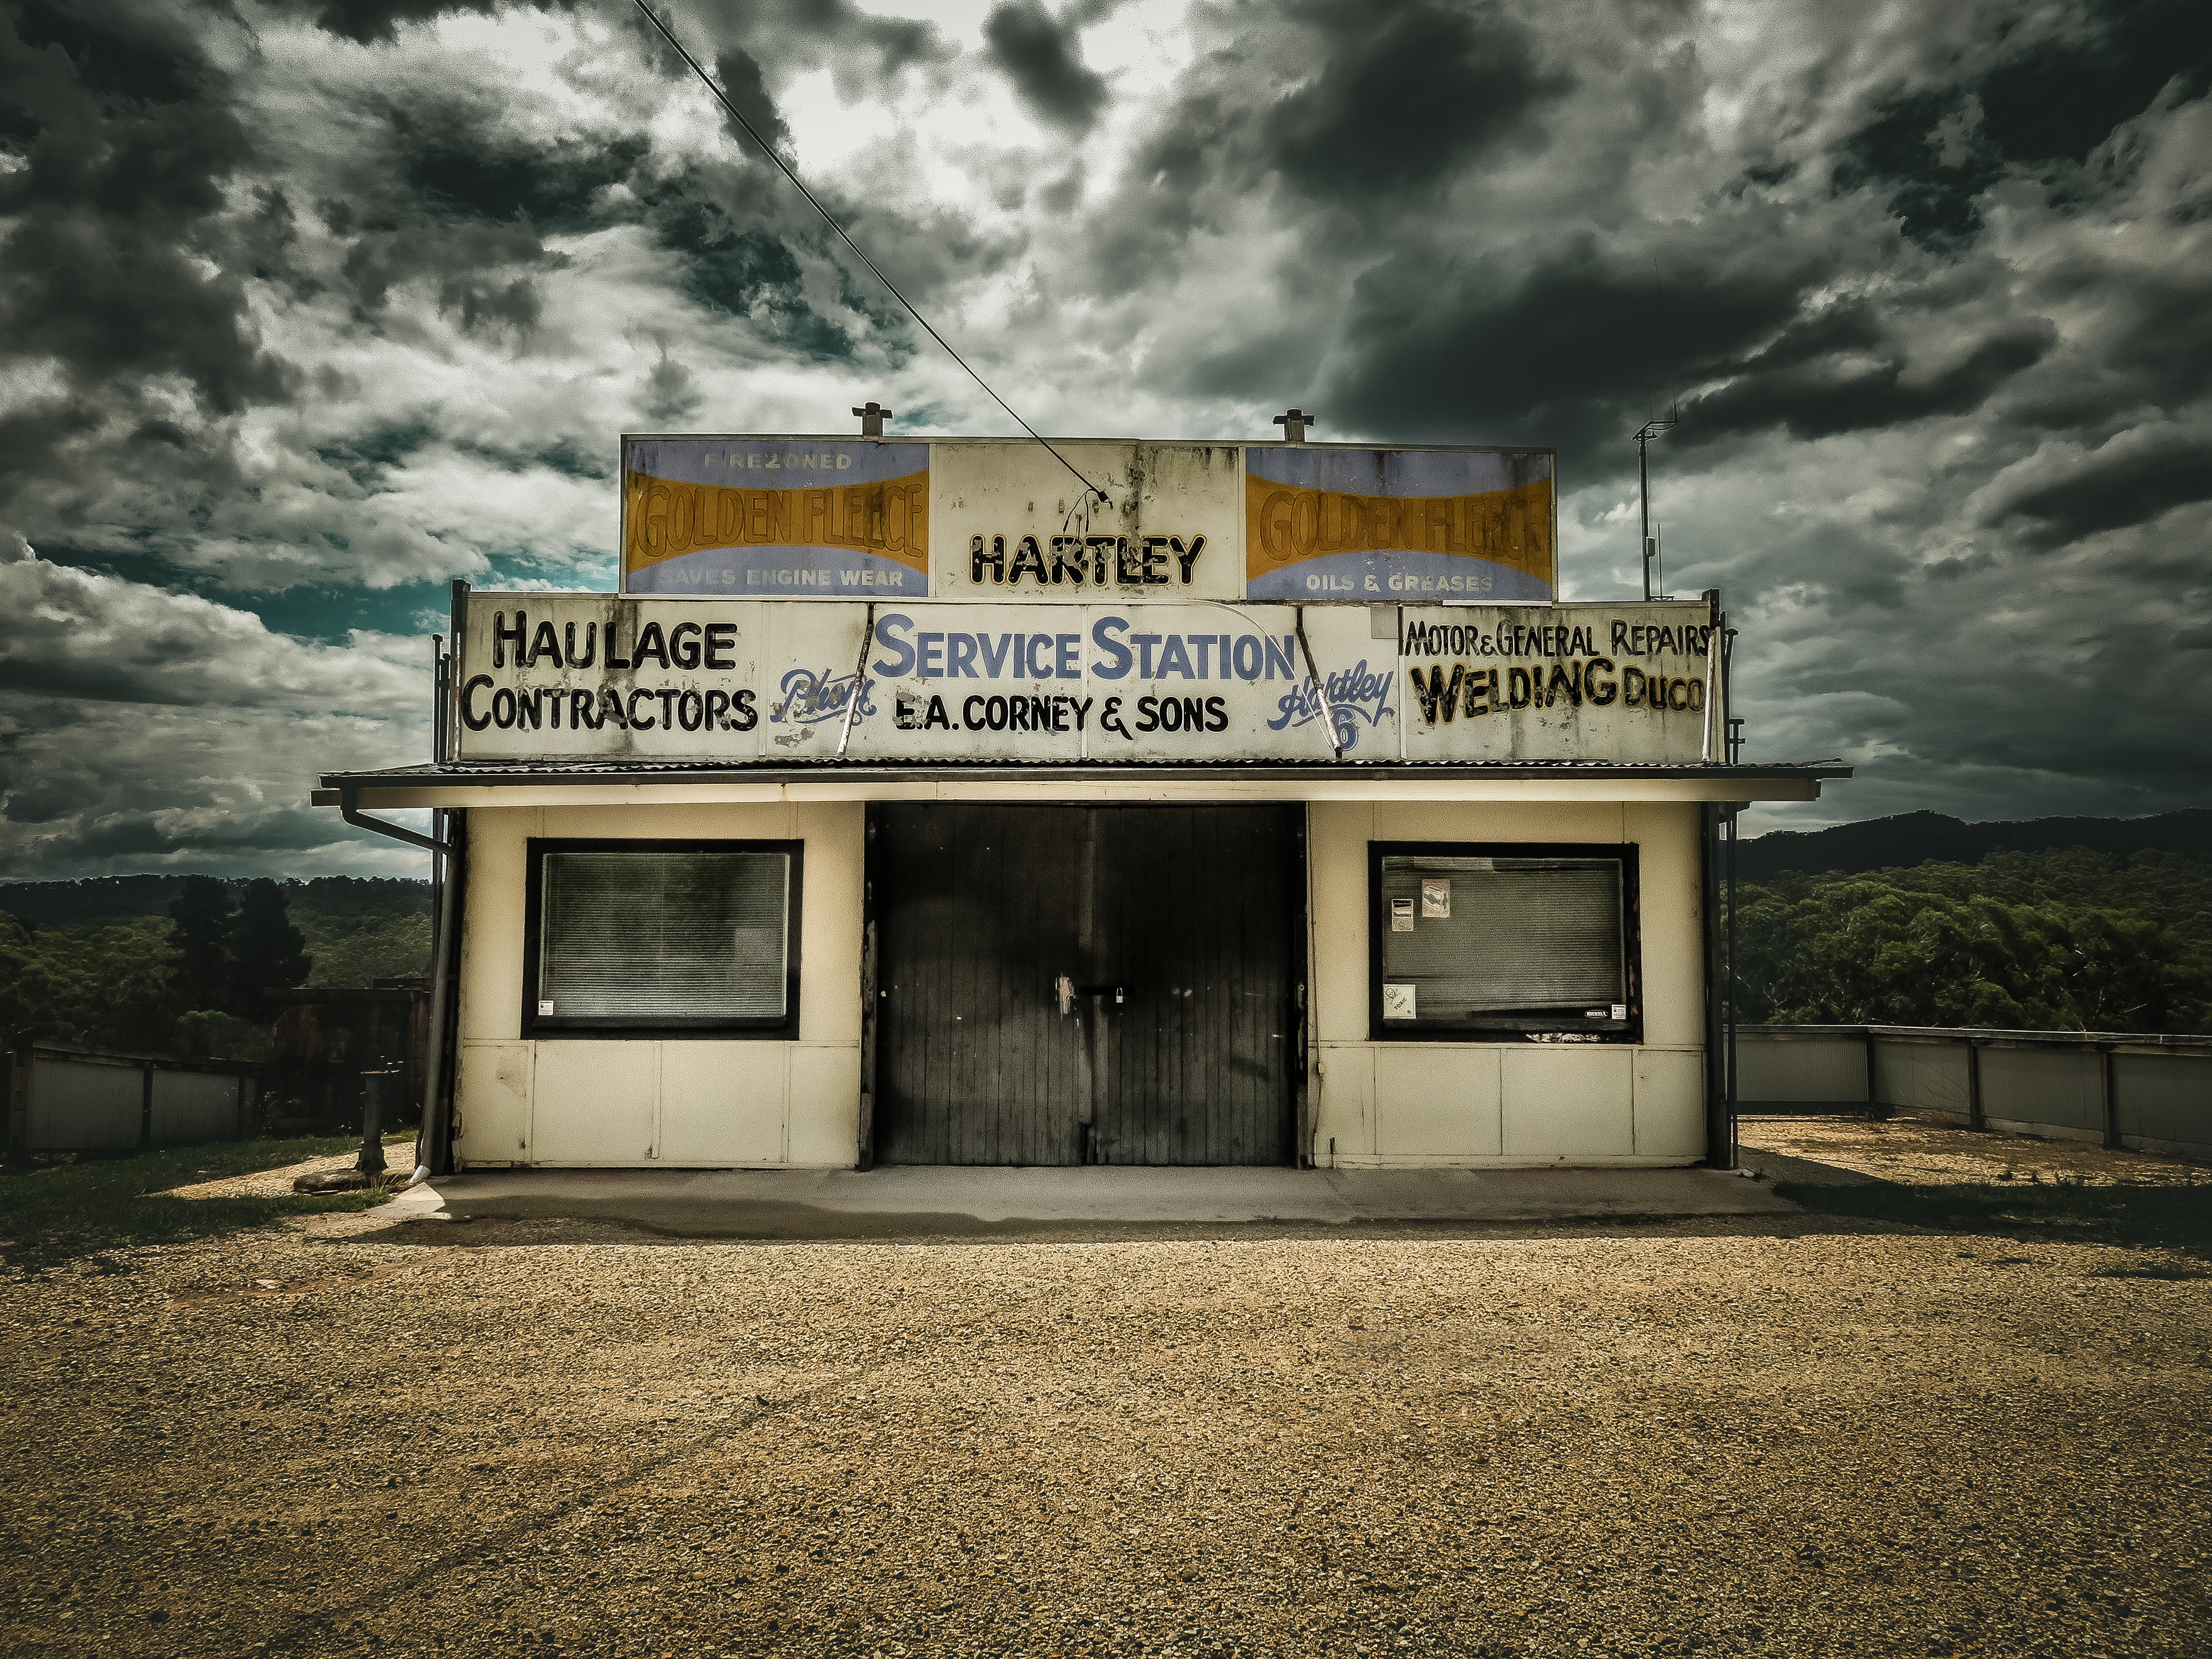
cloud, architecture, house, cloudy, home, garage, gas station, urban area, service station